Edwin Richard Hallifax

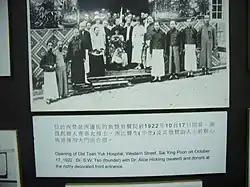
Tsan Yuk Hospital on 17 October 1922 – The Founder and the donors.

E.R. Hallifax played a role of the establishment of Tsan Yuk Hospital. It was Dr. S.W. Tso and Ng Hon-tsz advocated the establishment of the Hospital. Mrs. Hallifax was invited to deliver a speech when the Hospital was opened on 17 October 1922 and Mrs. Hallifax was the host of the ceremony.